Dirksen Senate Office Building

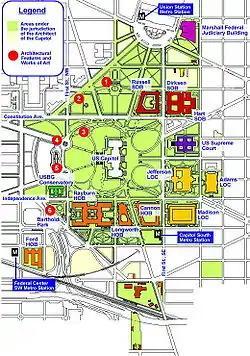
Map of the Capitol complex, with the Dirksen Building in red in the upper right.

On the eve of America's entry into World War II, in December 1941, the U.S. Senate authorized the Architect of the Capitol, then the seventh Architect, David Lynn, to prepare plans for a new second Senate Office Building. The federal government's expanded wartime role nationally and internationally beginning in the 1930s, raised new issues for senatorial action, which in turn required increased staff assistance and created crowded conditions in the Capitol and the original Senate Office Building of 1904-1908 (later renamed the Russell Senate Office Building). When World War II delayed implementation of the Senate's building plans, the space problems grew increasingly urgent. Soon after the war in 1945, the United States Congress passed the Legislative Reorganization Act of 1946, in order to modernize and streamline its operations and provide senators and committees with professional staff assistance. To house the additional staff, the Senate resorted to renting space in nearby private and several government buildings. Moreover, with the anticipated admission of Alaska and Hawaii as states in 1959-1960, four new senators would also require office space. As pressure for more space mounted, the Senate in 1948 acquired adjacent property on the north side of the Capitol in which to eventually erect a second office building in order to accommodate the enlarged staff and Senators.